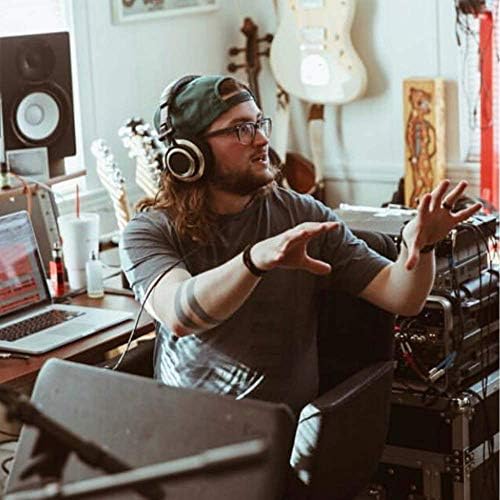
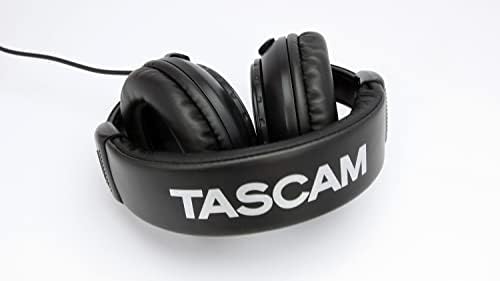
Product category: headphones
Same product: no